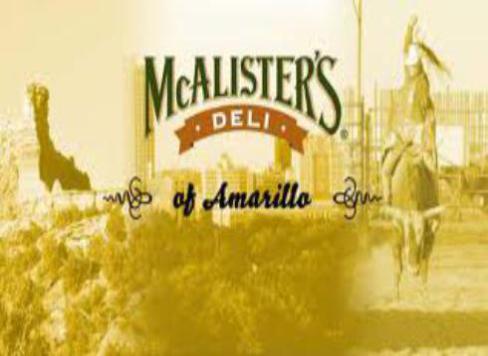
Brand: mcalister's deli
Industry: Food